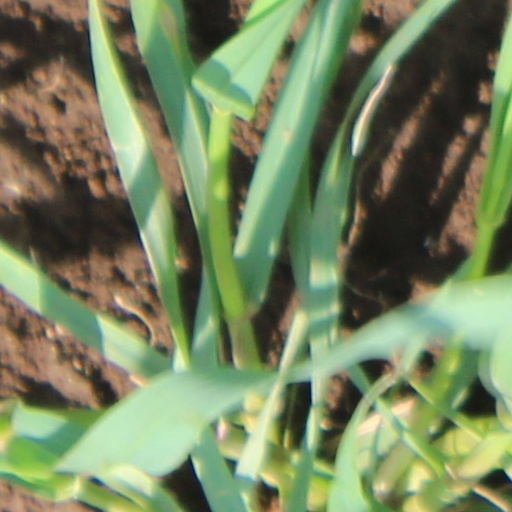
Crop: wheat